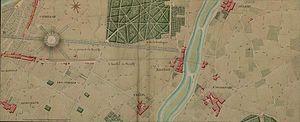
Neuilly et ses environs, seconde moitié du XVIIIème siècle.
Neuilly-sur-Seine est une commune française située dans le département des Hauts-de-Seine, en région Île-de-France.